Agmatine

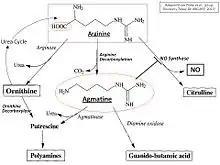
Agmatine Metabolic Pathways

Agmatine is a cationic amine formed by decarboxylation of L-arginine by the mitochondrial enzyme arginine decarboxylase (ADC). Agmatine degradation occurs mainly by hydrolysis, catalyzed by agmatinase into urea and putrescine, the diamine precursor of polyamine biosynthesis. An alternative pathway, mainly in peripheral tissues, is by diamine oxidase-catalyzed oxidation into agmatine-aldehyde, which is in turn converted by aldehyde dehydrogenase into guanidinobutyrate and secreted by the kidneys.